Leissigen

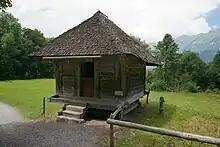
A traditional cheese storehouse, which was moved from Leissigen to the Ballenberg Open Air Museum.

The oldest traces of a settlement in the area are scattered Bronze Age axes, daggers and swords. The first time the village appears in the historic record, during the Middle Ages, it belonged to the "Herrschaft" of Unspunnen-Rotenfluh. It was eventually inherited by the Freiherr of Weissenburg, who gave it to Interlaken Monastery in 1334. The village remained under the monastery's control for almost two centuries. In 1528, the city of Bern adopted the new faith of the Protestant Reformation and began imposing it on the Bernese Oberland. Lauterbrunnen joined many other villages and the monastery in an unsuccessful rebellion against the new faith. After Bern imposed its will on the Oberland, they secularized the monastery and annexed all the monastery lands.